Frances Marion

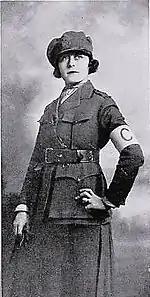
Marion in her war correspondent uniform, 1918

Soon Marion became head of the writing department at World Films, where she was credited with writing 50 films. She left in 1917 when, following the success of "The Poor Little Rich Girl," Famous Players–Lasky signed her to a $50,000 a year contract as Mary Pickford's official scenarioist. Marion was reported at this time to be "one of the highest paid script writers in the business." Her first project under the contract was an adaptation of "Rebecca of Sunnybrook Farm".